Thrum's Hawaiian Annual

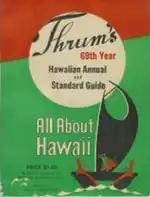
Thrum's Hawaiian Annual and Standard Guide 1943 69th edition

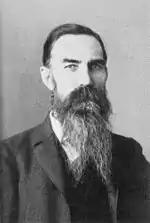
Thomas George Thrum

Thrum's Hawaiian Annual (fully Thrum's Hawaiian Annual and Standard Guide; alternatively All About Hawaii) is a statistical compendium of Hawaiiana ranging from Hawaiian mythology to Hawaiian language to sites of interest in Hawaii. Originally compiled by antiquarian bookman Thomas George Thrum, it was first published in 1875 as "The Hawaiian Annual and Almanac". Starting in 1940, the "Thrum's Hawaiian Almanac and Annual" was published by The Honolulu Star-Bulletin Ltd.